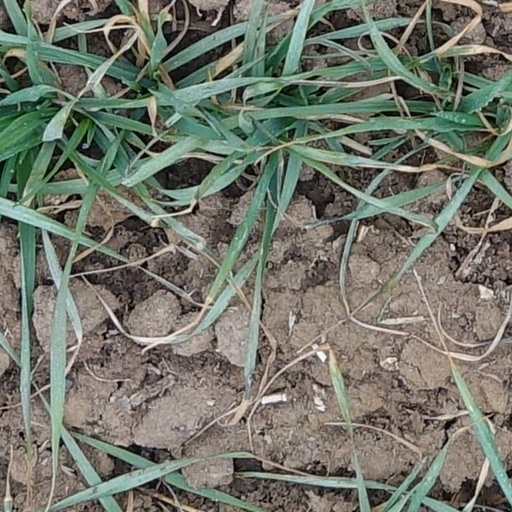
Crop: wheat